The Cleanists

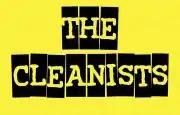

The Cleanists is a short-form Australian comedy television and web series created by Tristram Baumber that premiered on 8 December 2013 on Showcase TV in the United Kingdom. The series follows four partners in a house-cleaning company as they face various crises and embark on surreal adventures.